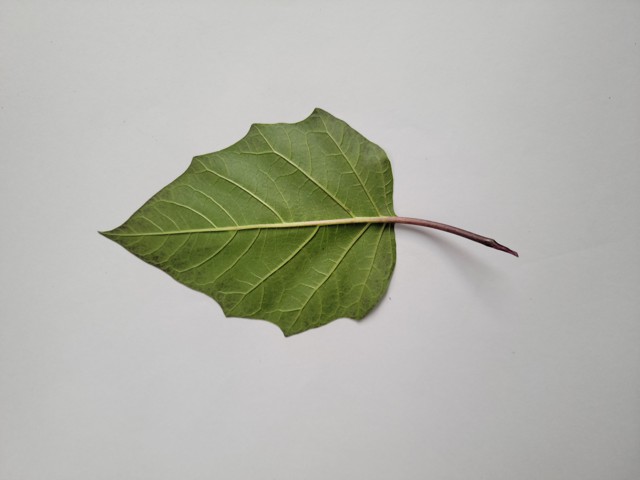
Plant: kalodhutura